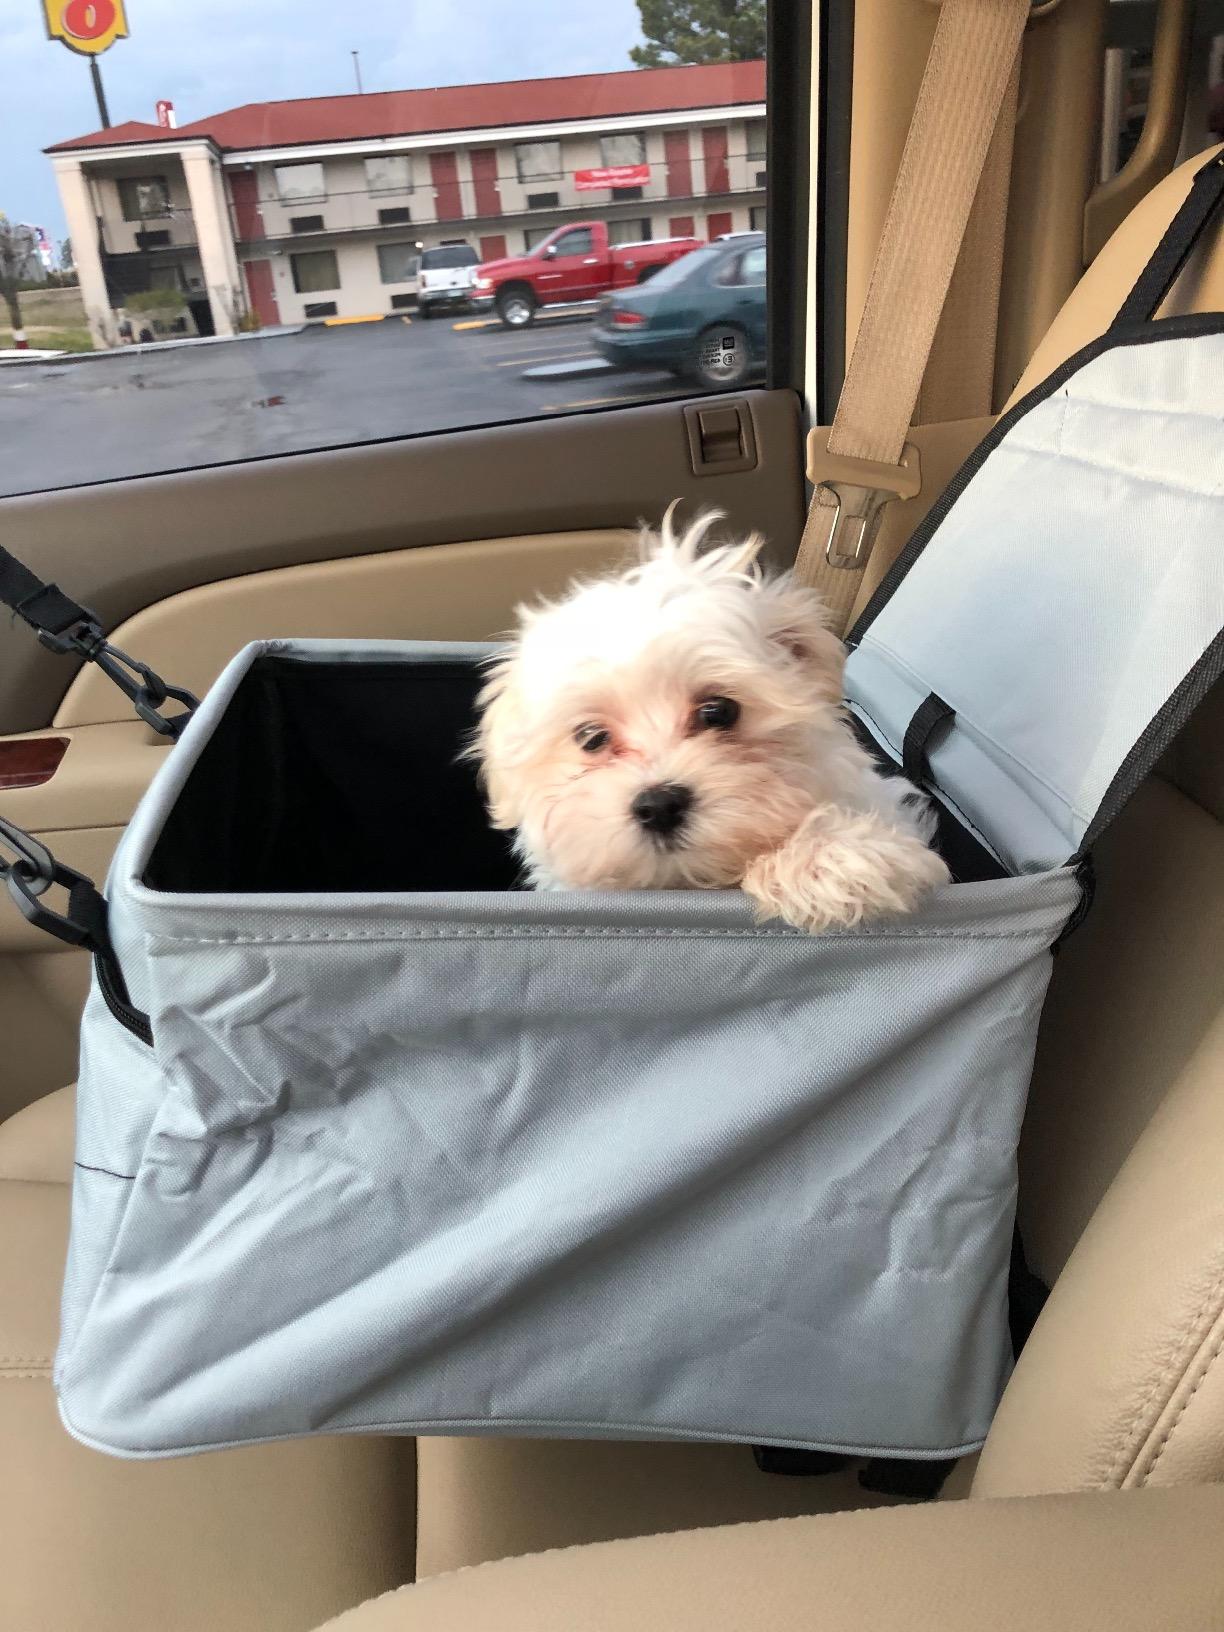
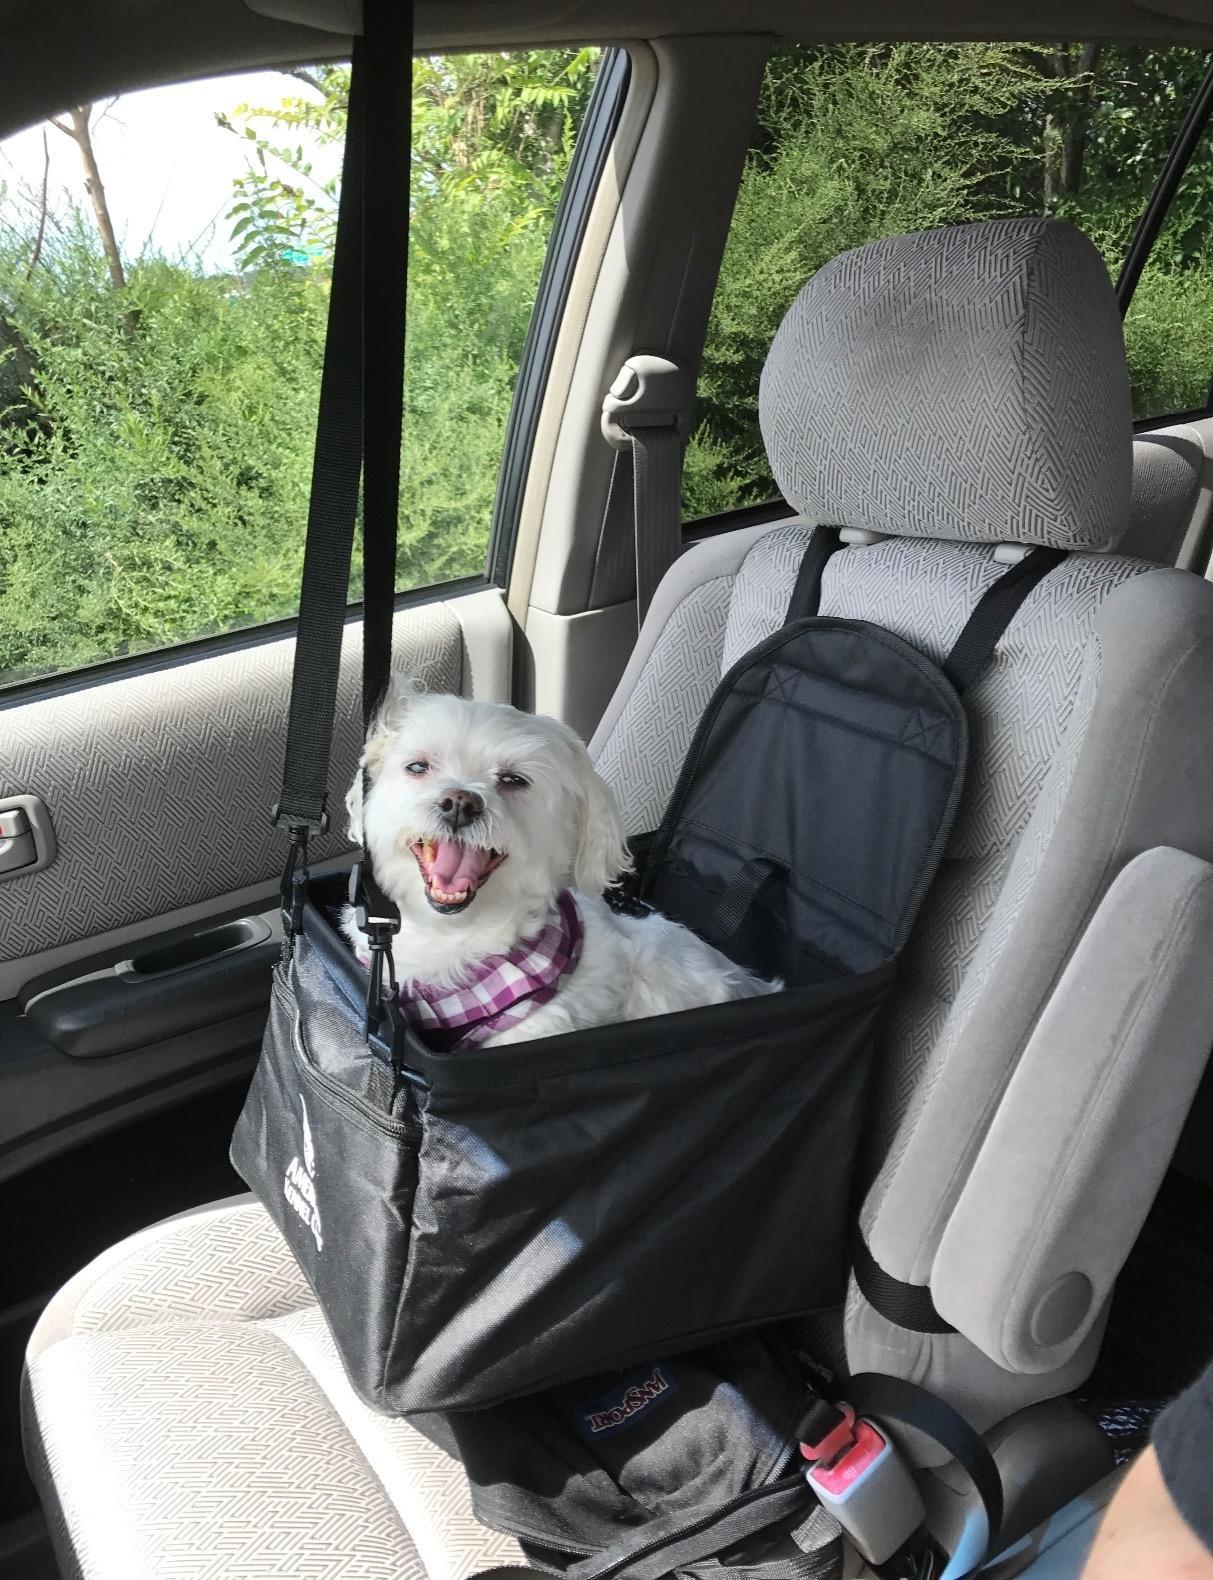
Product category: items_kennel
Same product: no